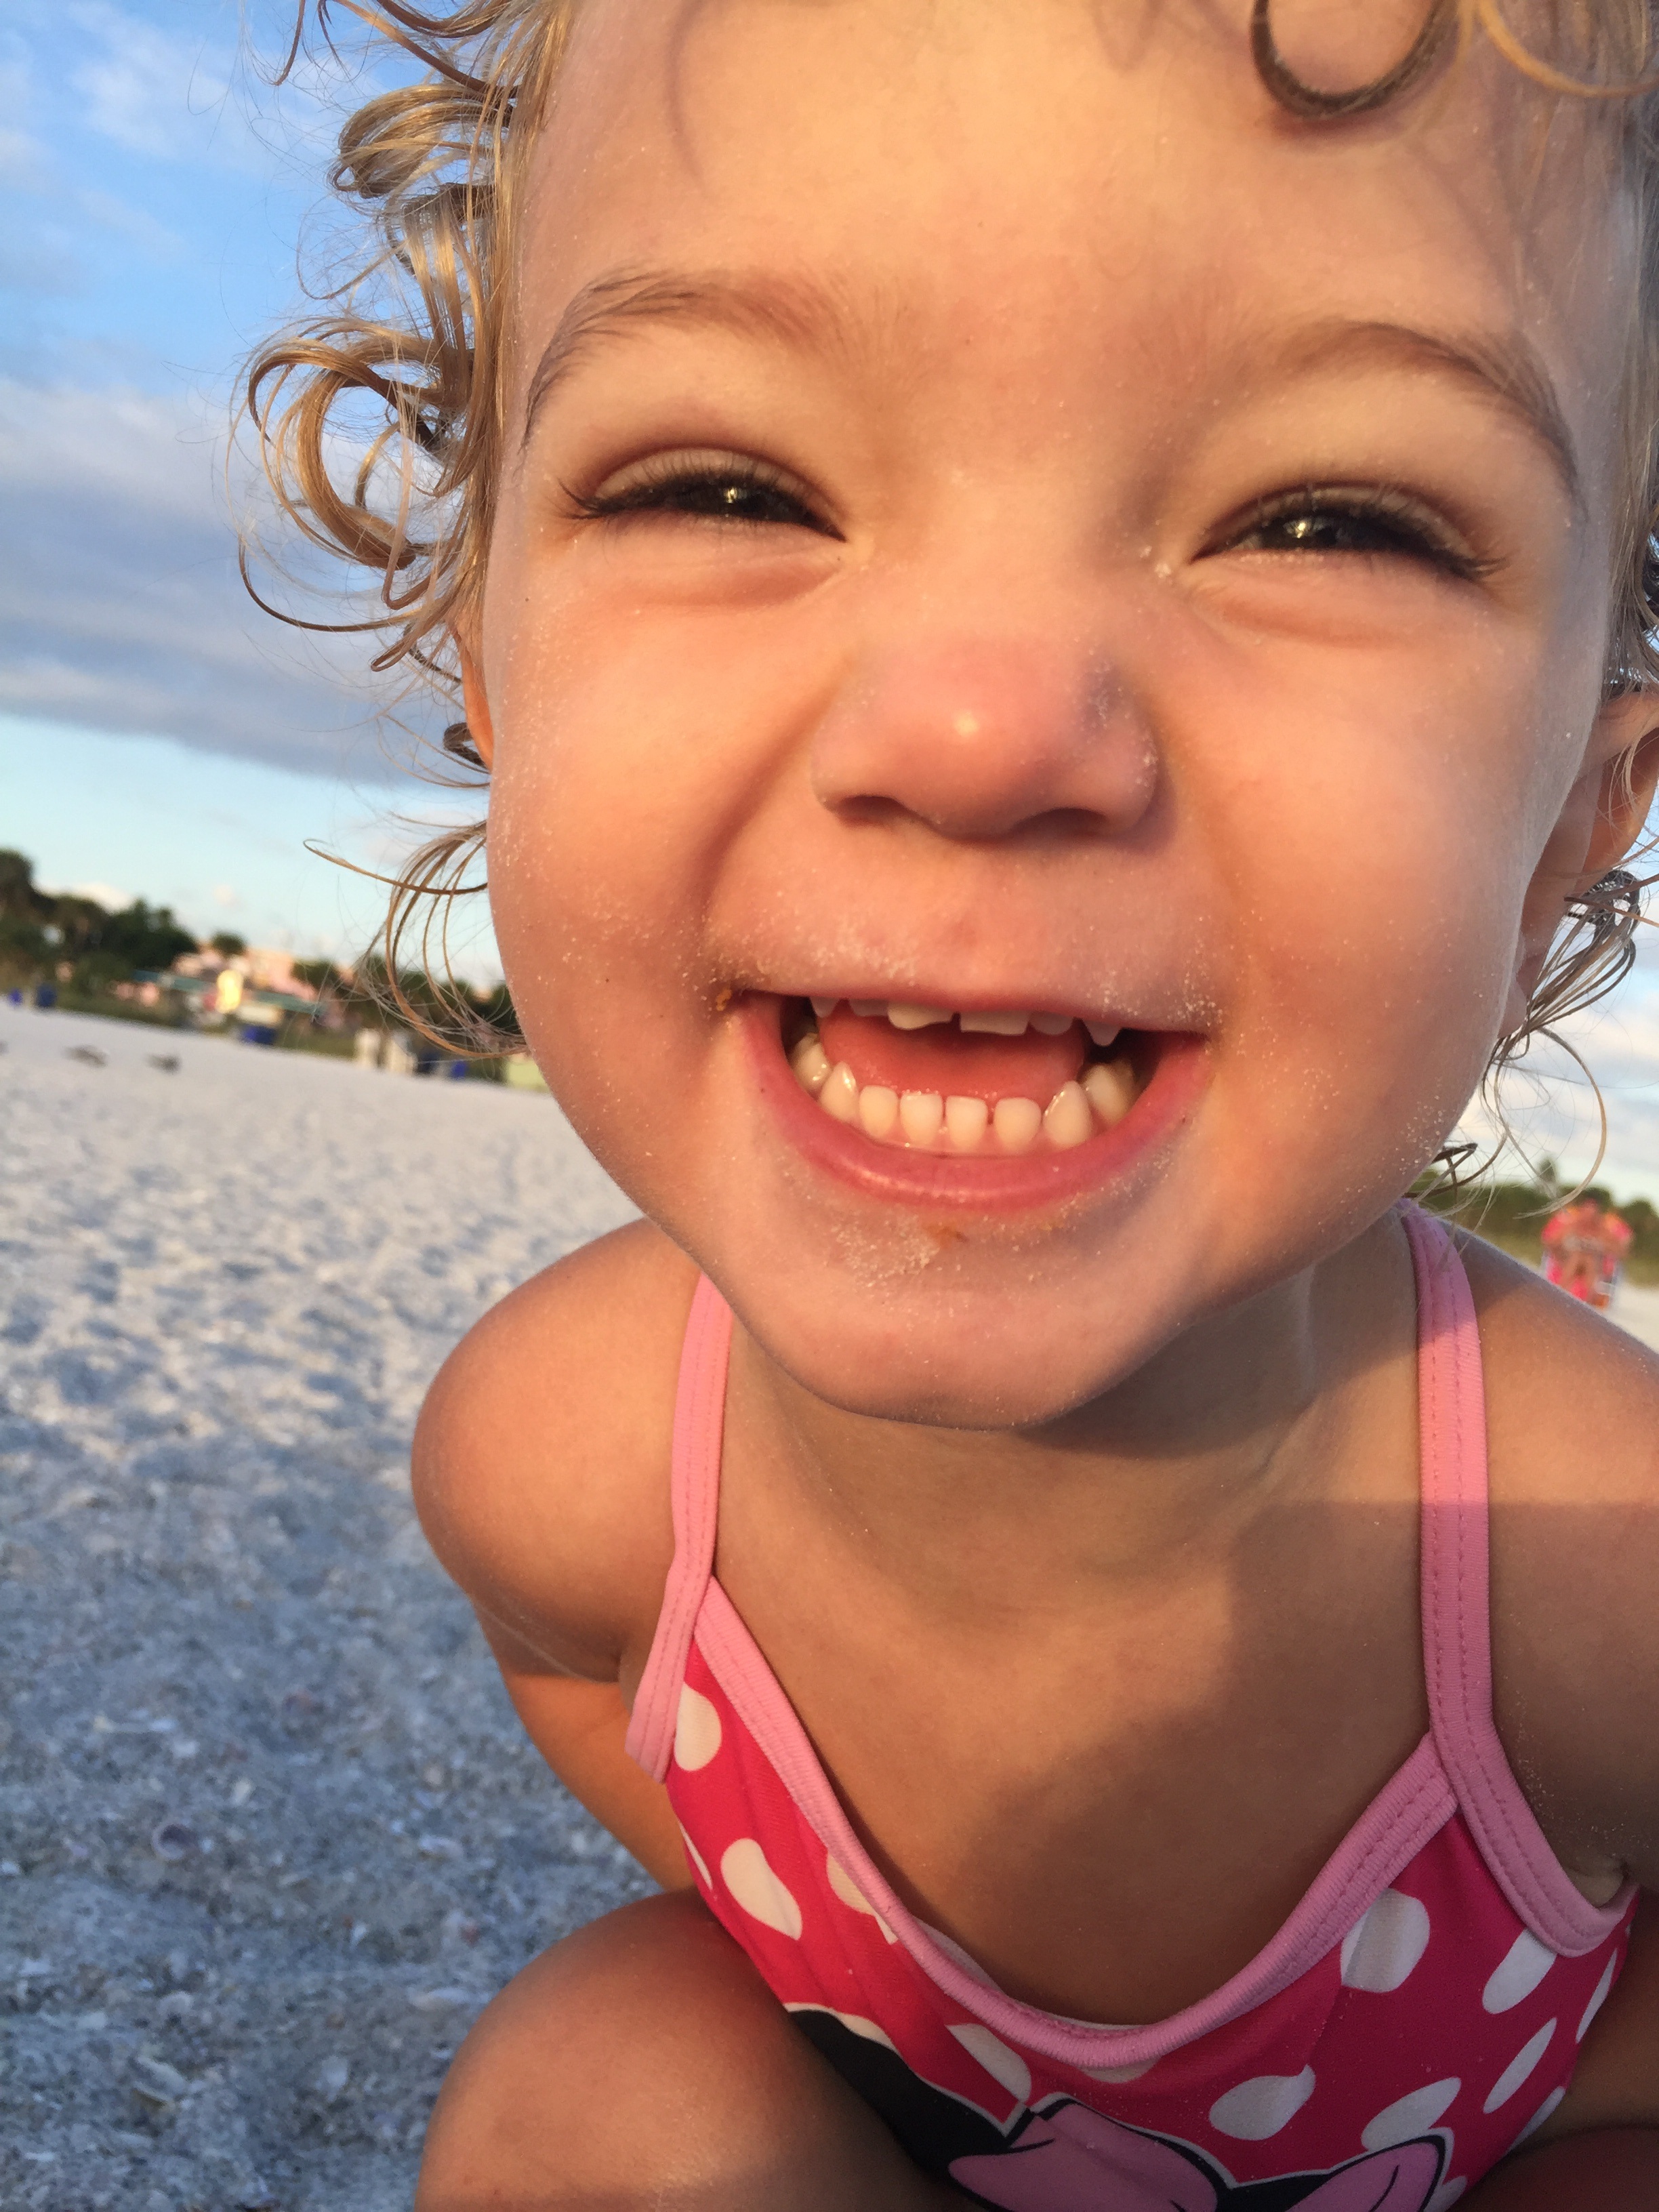
beach, sand, person, girl, photography, portrait, model, child, playing, facial expression, lip, hairstyle, smile, mouth, close up, human body, face, nose, infant, toddler, eye, head, skin, beauty, joy, image, organ, laughter, tooth, emotion, pure happiness